Greensboro, North Carolina

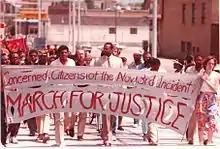
Greensboro massacre march

The white business community acceded to the desegregation of Woolworth's and made other minor concessions, but the civil rights movement had additional goals, holding protests in 1962 and 1963. In May and June 1963, the largest civil rights protest in North Carolina history took place in Greensboro. Protesters sought desegregation of public accommodations, and economic and social justice, such as hiring policies based on merit rather than race. They also worked for the overdue integration of public schools.